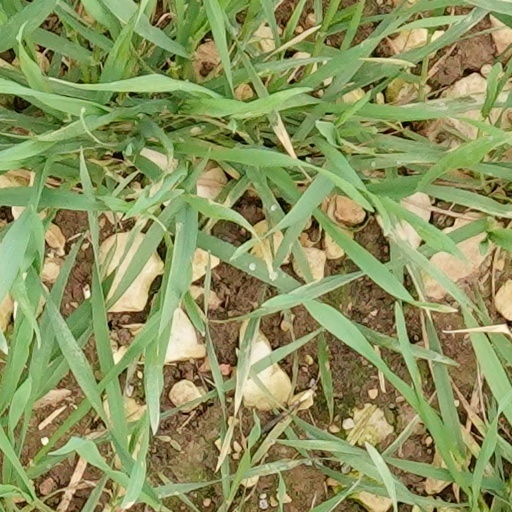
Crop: wheat